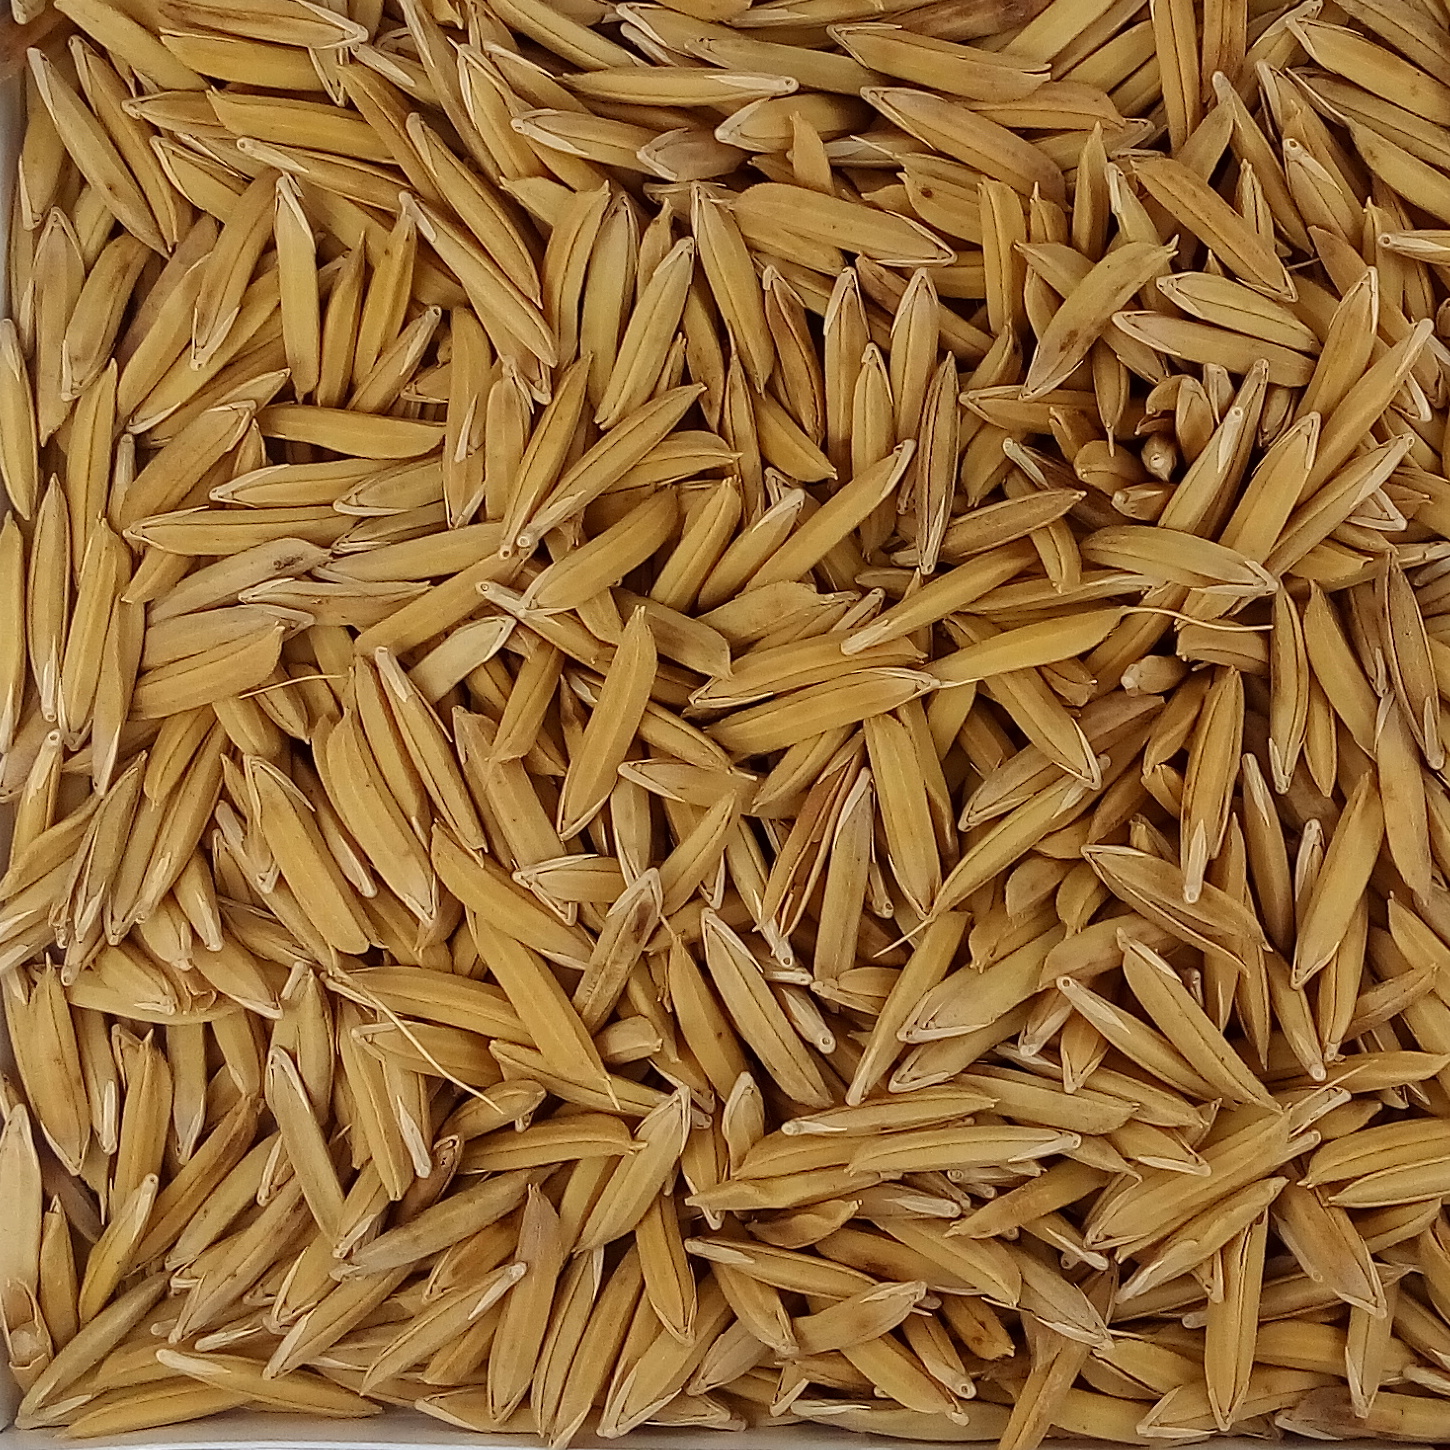
Rice seed variety: 1121